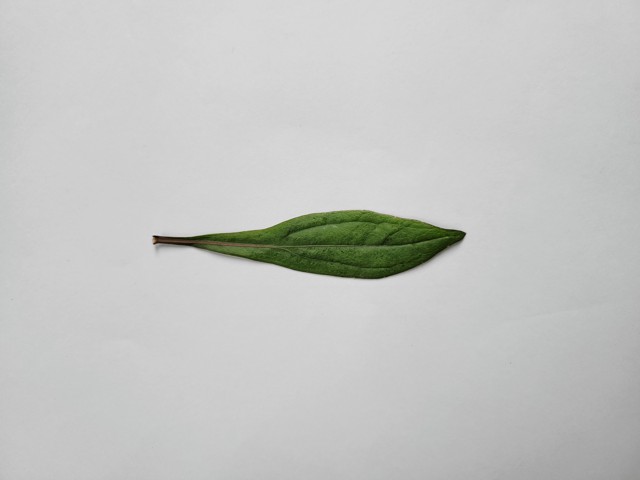
Plant: ayapan